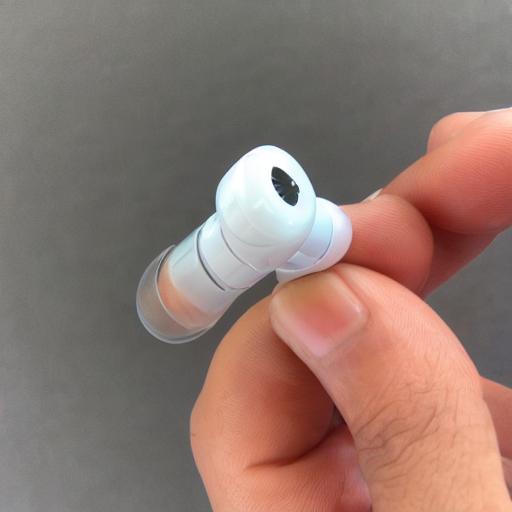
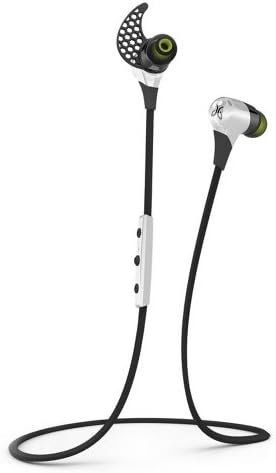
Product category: headphones
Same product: no